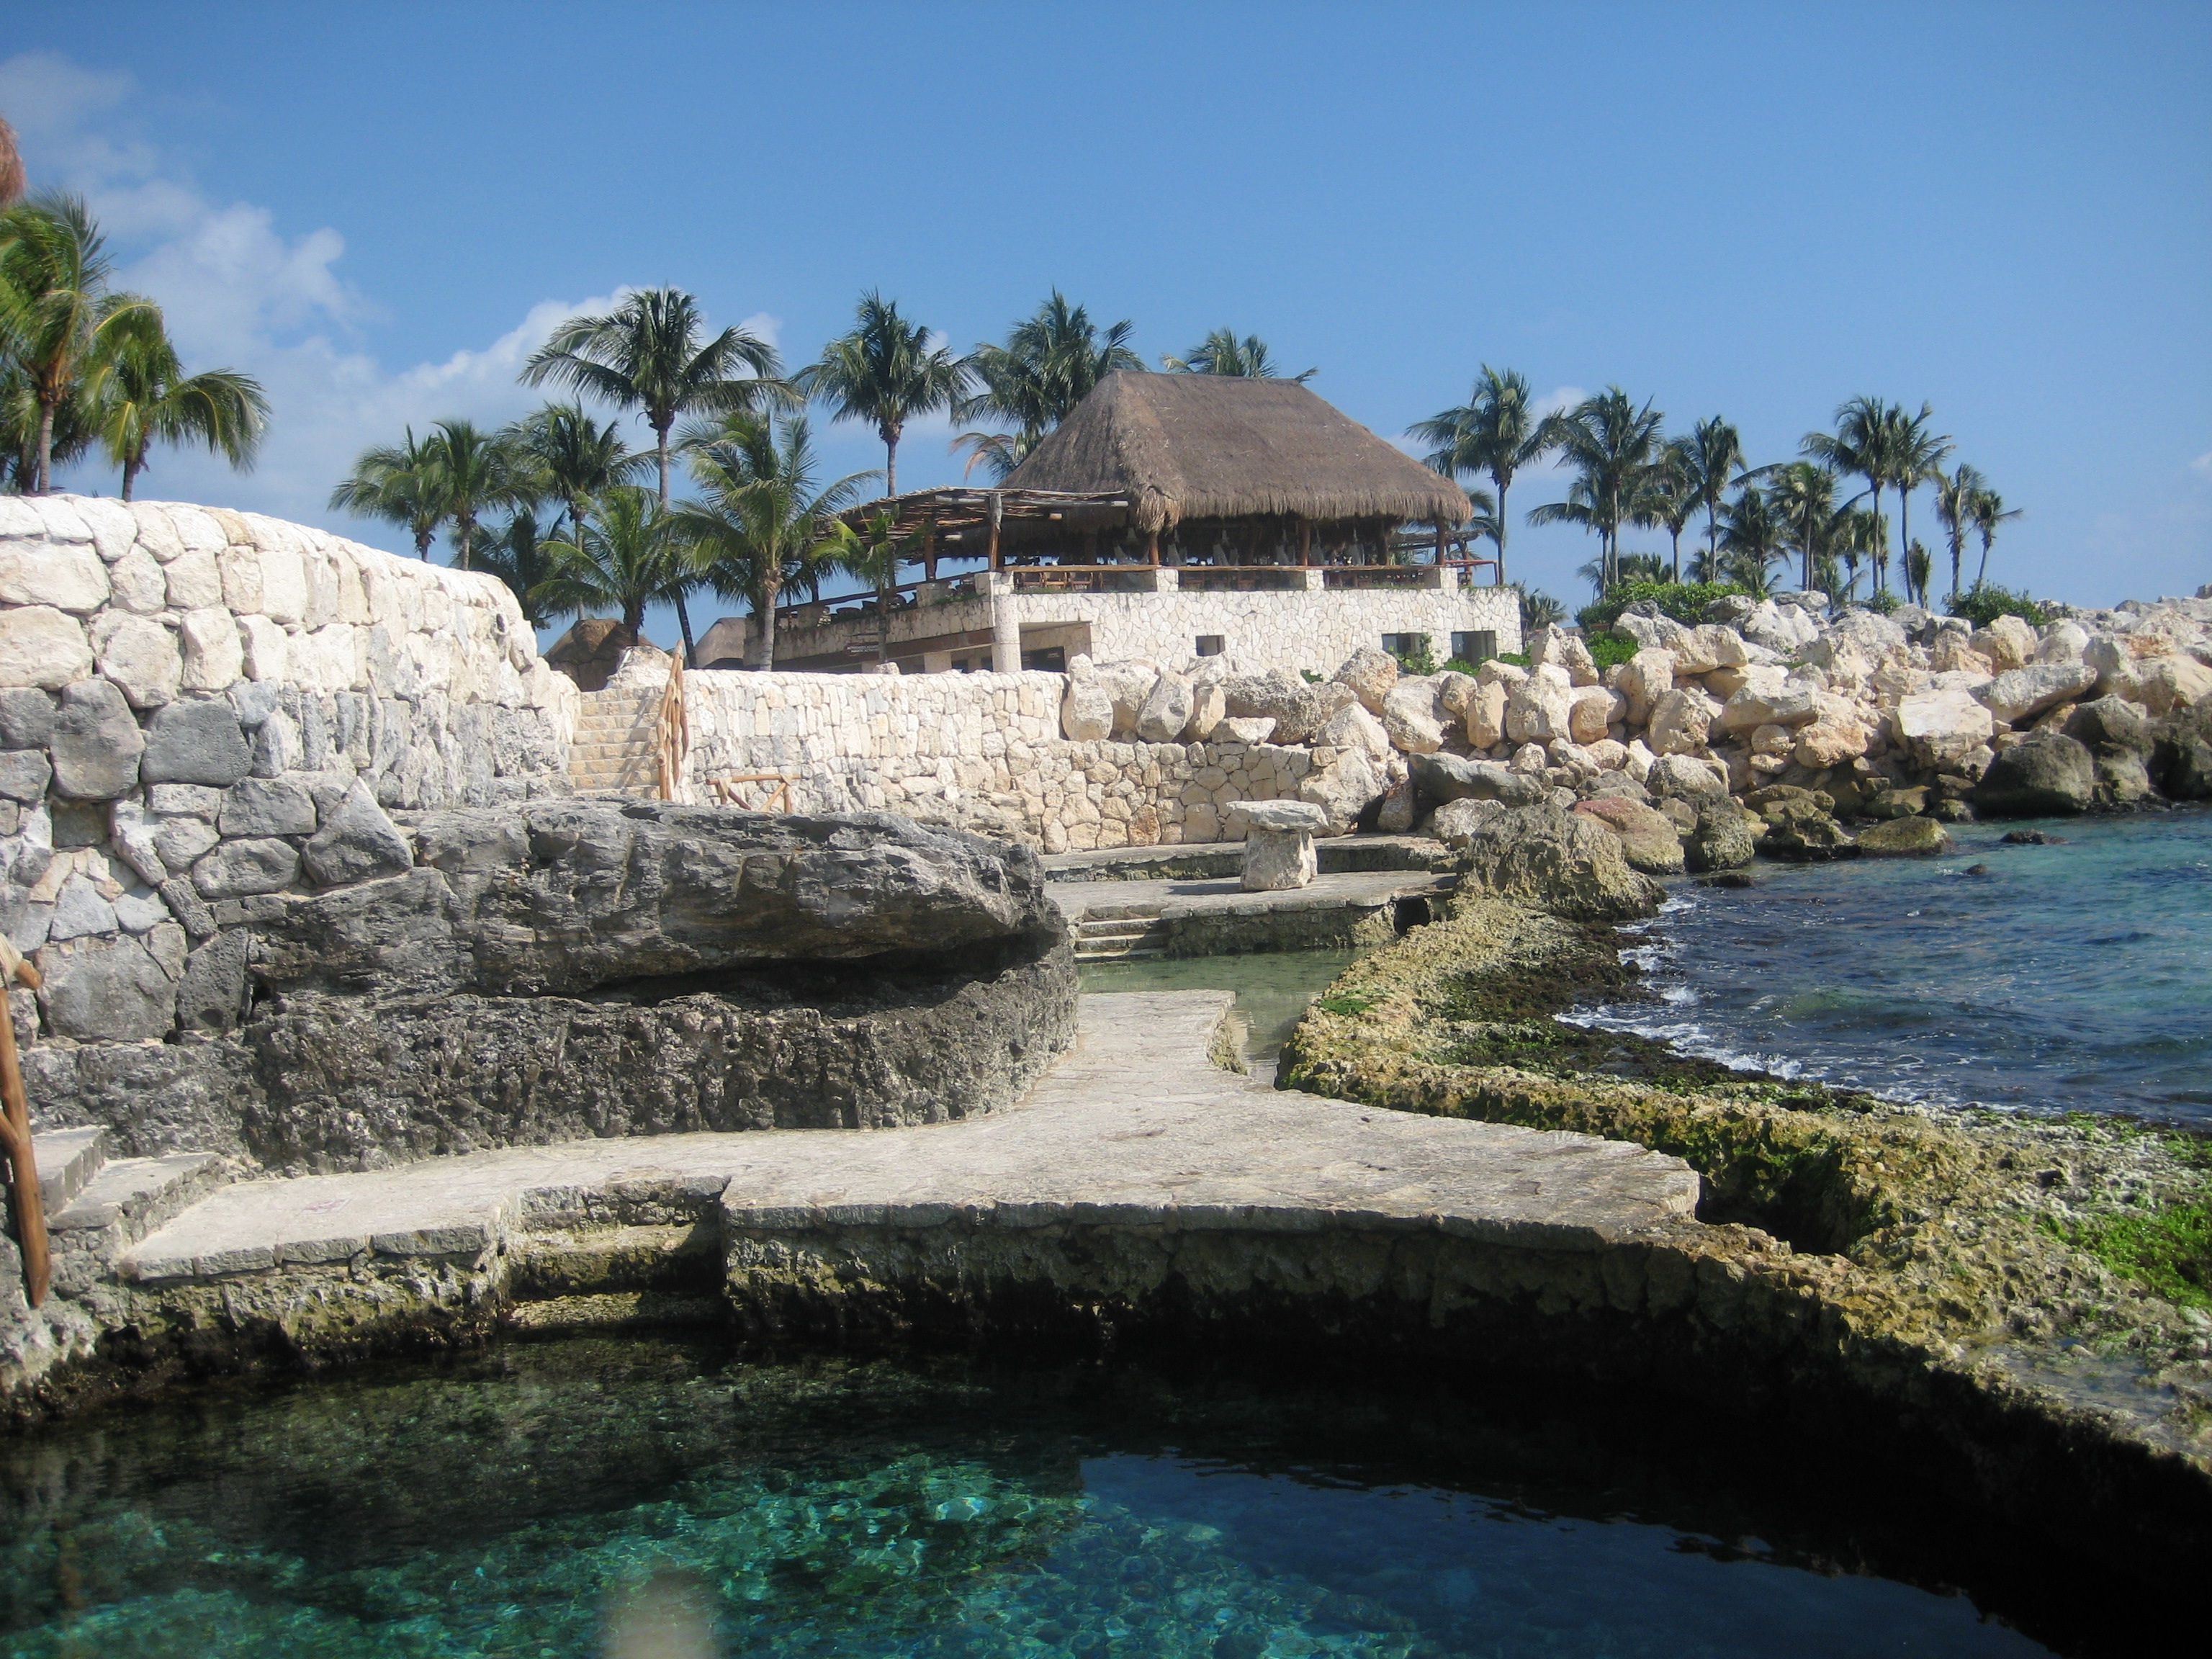
beach, landscape, sea, ocean, villa, vacation, travel, swimming pool, bay, mayan, turquoise, resort, mexico, estate, caribbean, archaeological site